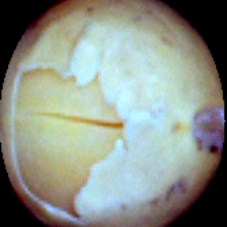
Label: Skin-damaged